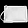
Label: Bag